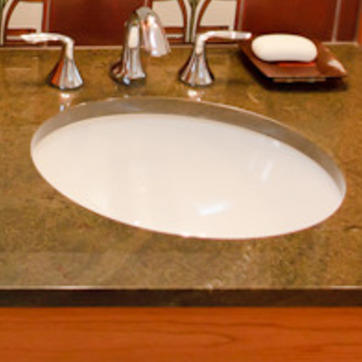
Material: ceramic